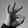
ASL letter: F